George Heriot's School

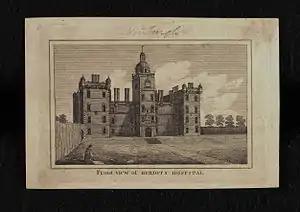
Front view of Heriot's Hospital

On his death in 1624, George Heriot left just over 23,625 pounds sterling – equivalent to about £3 million in 2017 – to found a "hospital" (a charitable school) on the model of Christ's Hospital in London, to care for the "puir, faitherless bairns" (Scots: poor, fatherless children) and children of "decayit" (fallen on hard times) burgesses and freemen of Edinburgh.